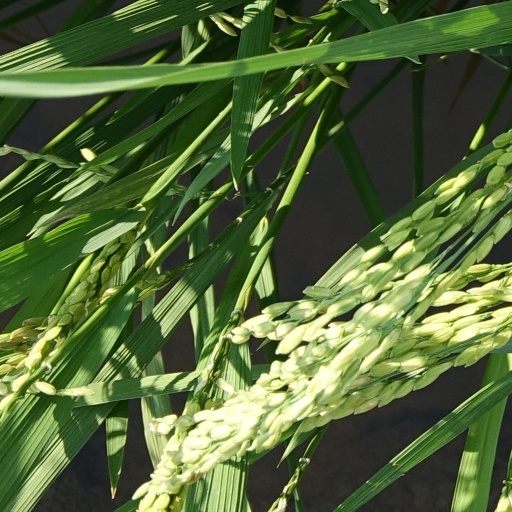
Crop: rice